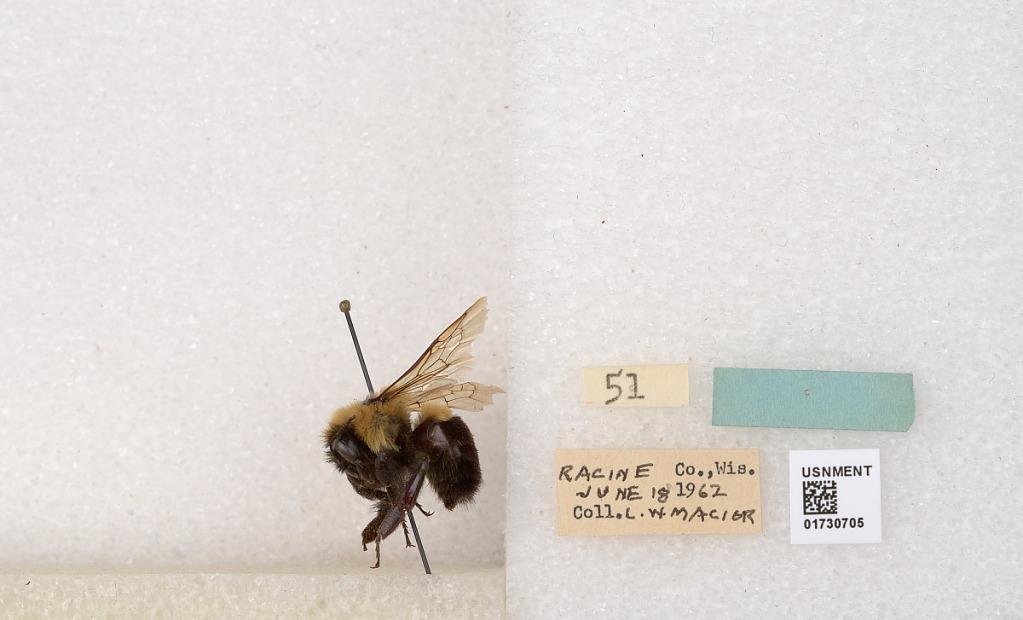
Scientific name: Bombus impatiens Cresson
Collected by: L. Macior
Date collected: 1962-7-18
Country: United States
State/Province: Wisconsin
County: Racine
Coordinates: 42.7299, -87.8123